John Crocker

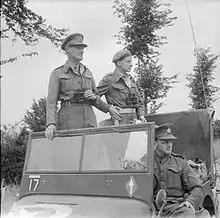
Lieutenant-General John Crocker watching the fighting near Caen from a jeep, July 1944. With him are his aide-de-camp, Captain John Cross, and Lance Corporal Marsden, his driver.

Crocker returned to England in May after his IX Corps HQ was disbanded and he remained temporarily unemployed. On his return to service in August he was, upon the recommendation of Alexander to Brooke, given command of I Corps in early August. Crocker took over from Lieutenant-General Gerard Bucknall, who had requested demotion to temporary major-general to command a division overseas. I Corps was to form part of the British Second Army, then under his former army commander in North Africa, Lieutenant-General Sir Kenneth Anderson (but replaced in January 1944 by Lieutenant-General Miles Dempsey), training for Operation Overlord, the Allied invasion of Northern France.